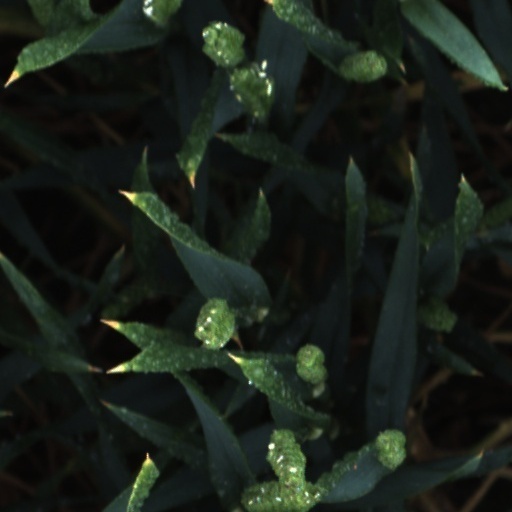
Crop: wheat